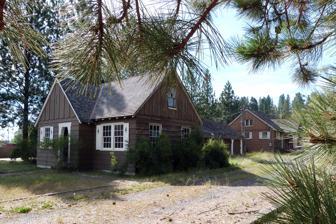
Building: Wallowa Ranger Station
Country: United States of America
Year built: 1936
United States historic place Wallowa Ranger Station U.S. National Register of Historic Places U.S. Historic district Show map of Oregon Show map of the United States Location 602 W. 1st St., Wallowa, Oregon Coordinates 45°34′11″N 117°32′7″W / 45.56972°N 117.53528°W / 45.56972; -117.53528 Area 1.2 acres (0.49 ha) Built 1936 Built by Civilian Conservation Corps Architect USDA Forest Service Architectural style Late 19th And Early 20th Century American Movements, Rustic MPS Depression-Era Buildings TR NRHP reference No. 09000865 Added to NRHP October 28, 2009 The Wallowa Ranger Station at 602 W. 1st St. in Wallowa, Oregon is a historic station built in 1936.  It was listed on the National Register of Historic Places in 2009;  the listing included five contributing buildings .  It includes Late 19th and Early 20th Century American Movements architecture and Rustic architecture designed by U.S. Forest Service architects . References